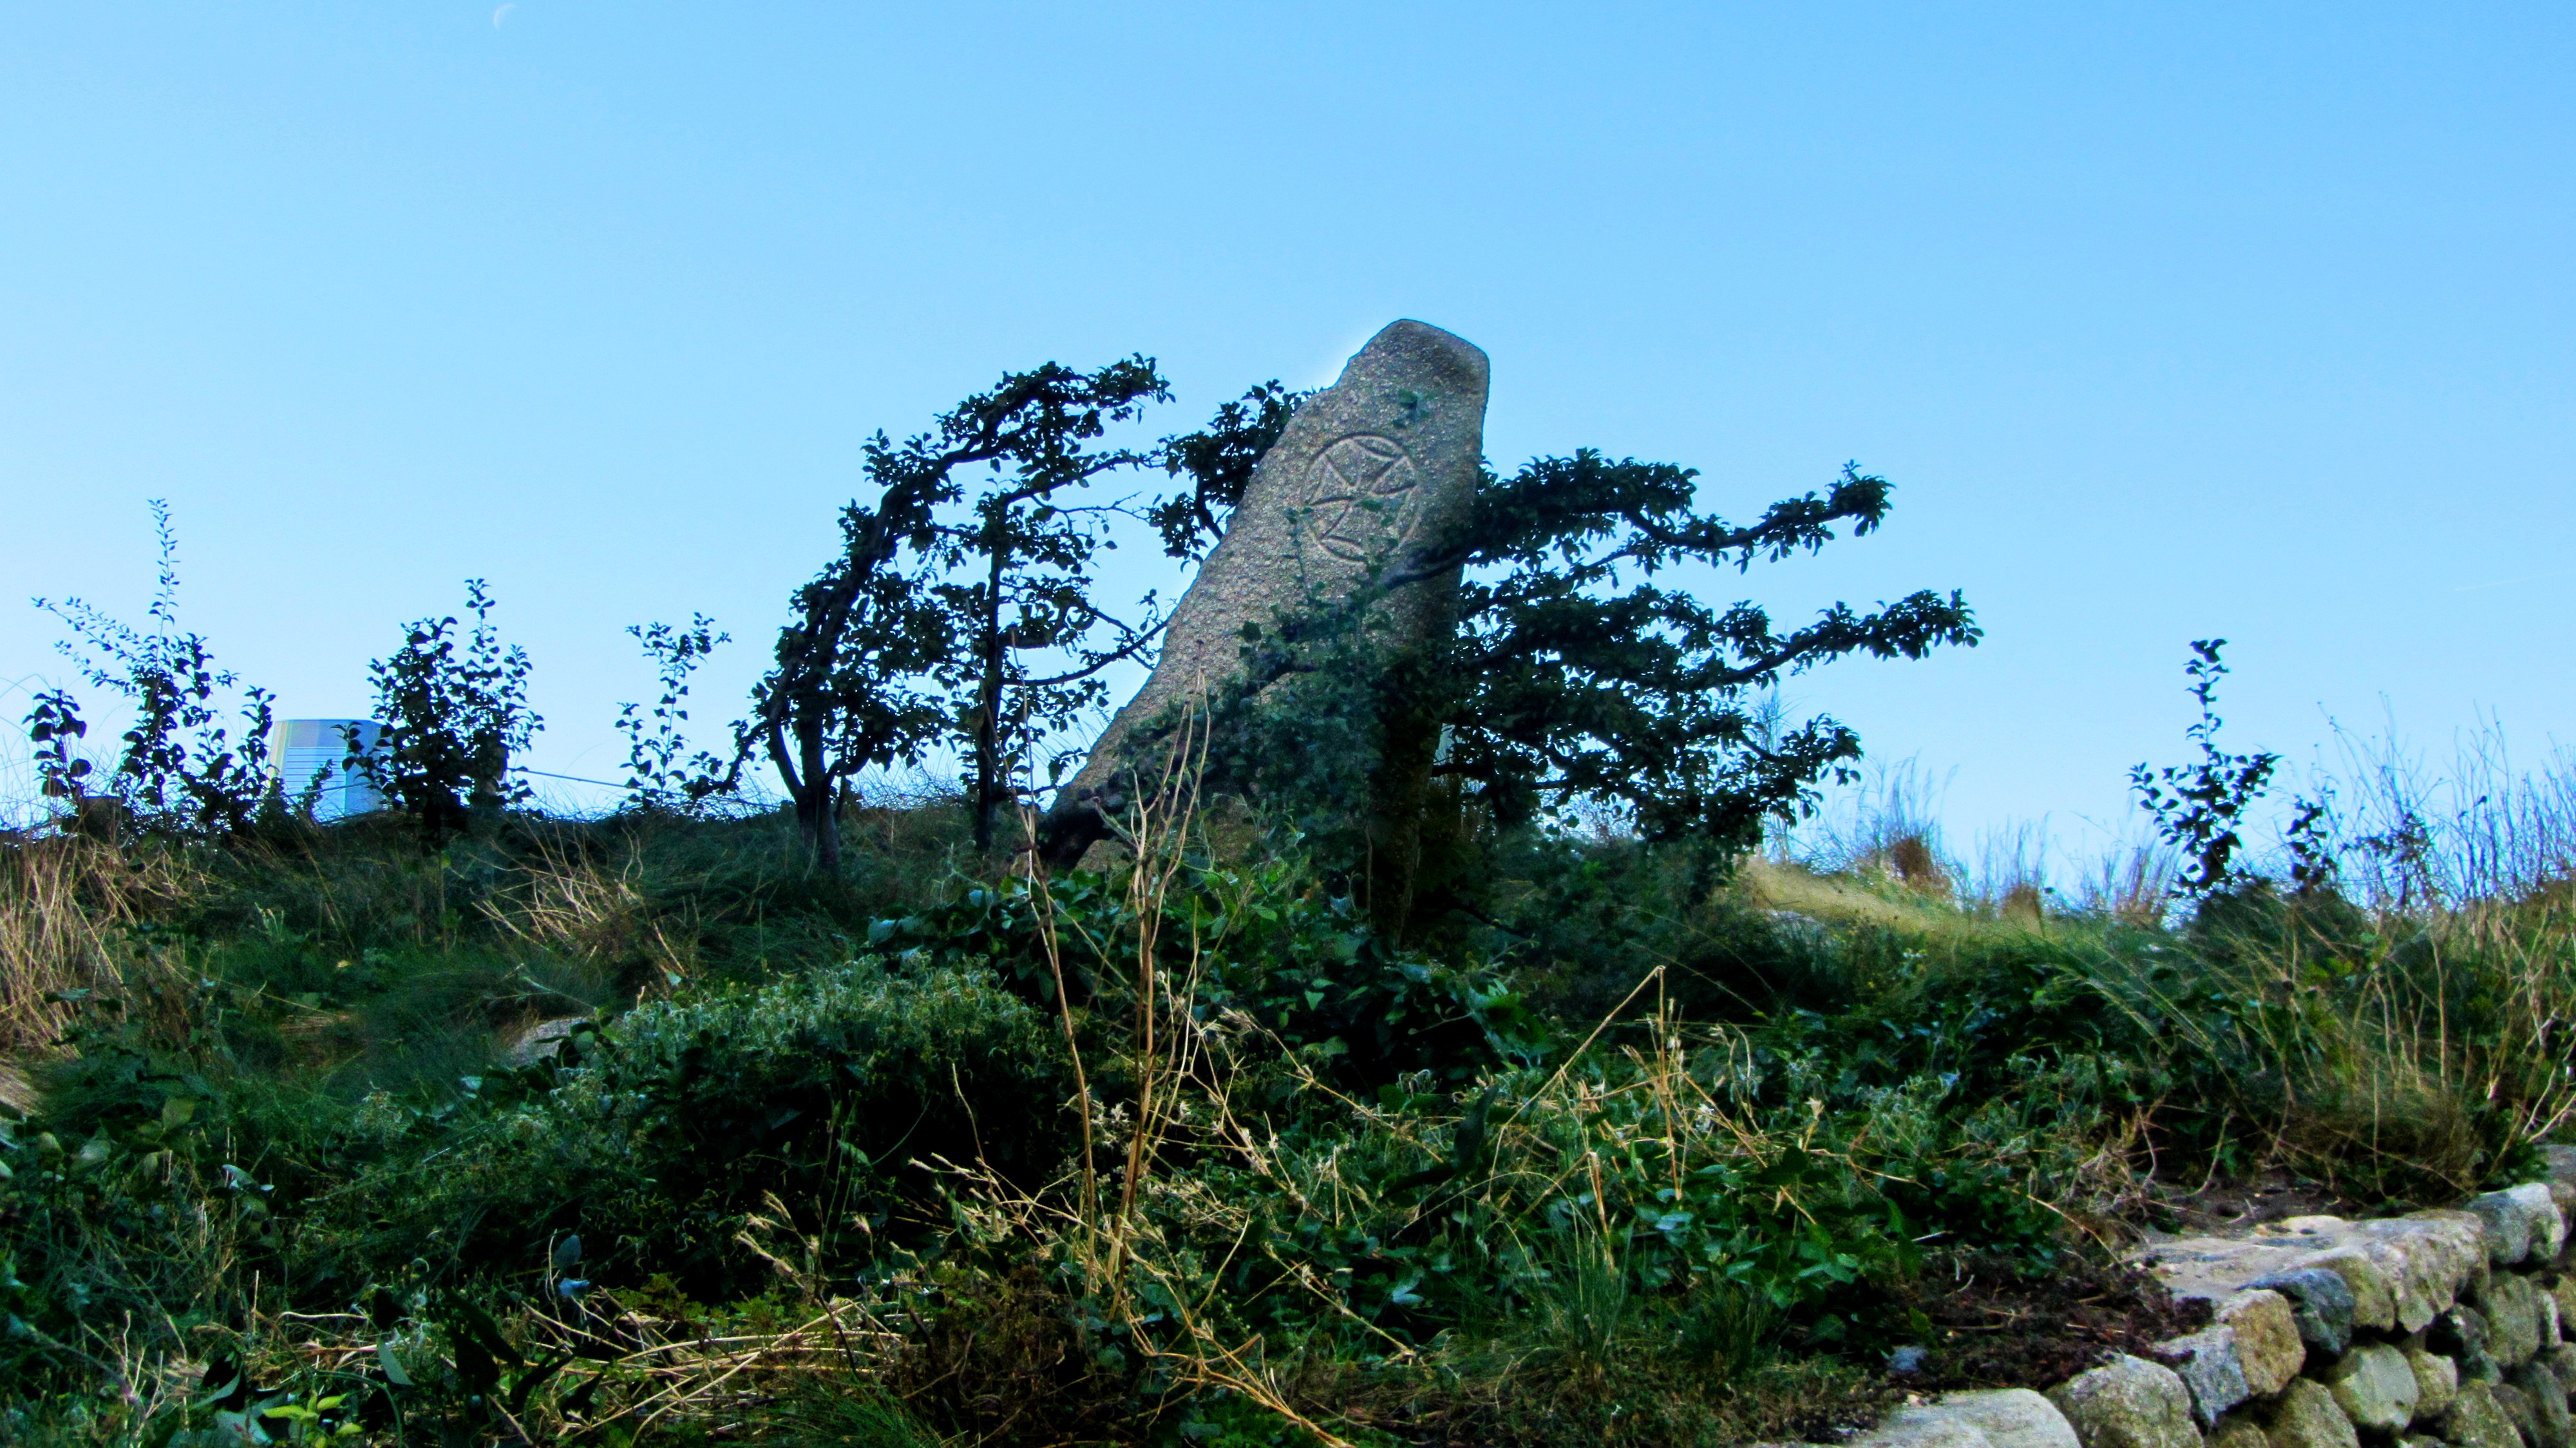
tree, forest, grass, rock, wilderness, mountain, plant, hill, flower, city, new york, manhattan, new york city, nyc, usa, terrain, flora, ridge, ny, habitat, ecosystem, big apple, biome, natural environment, woody plant, irish hunger memorial